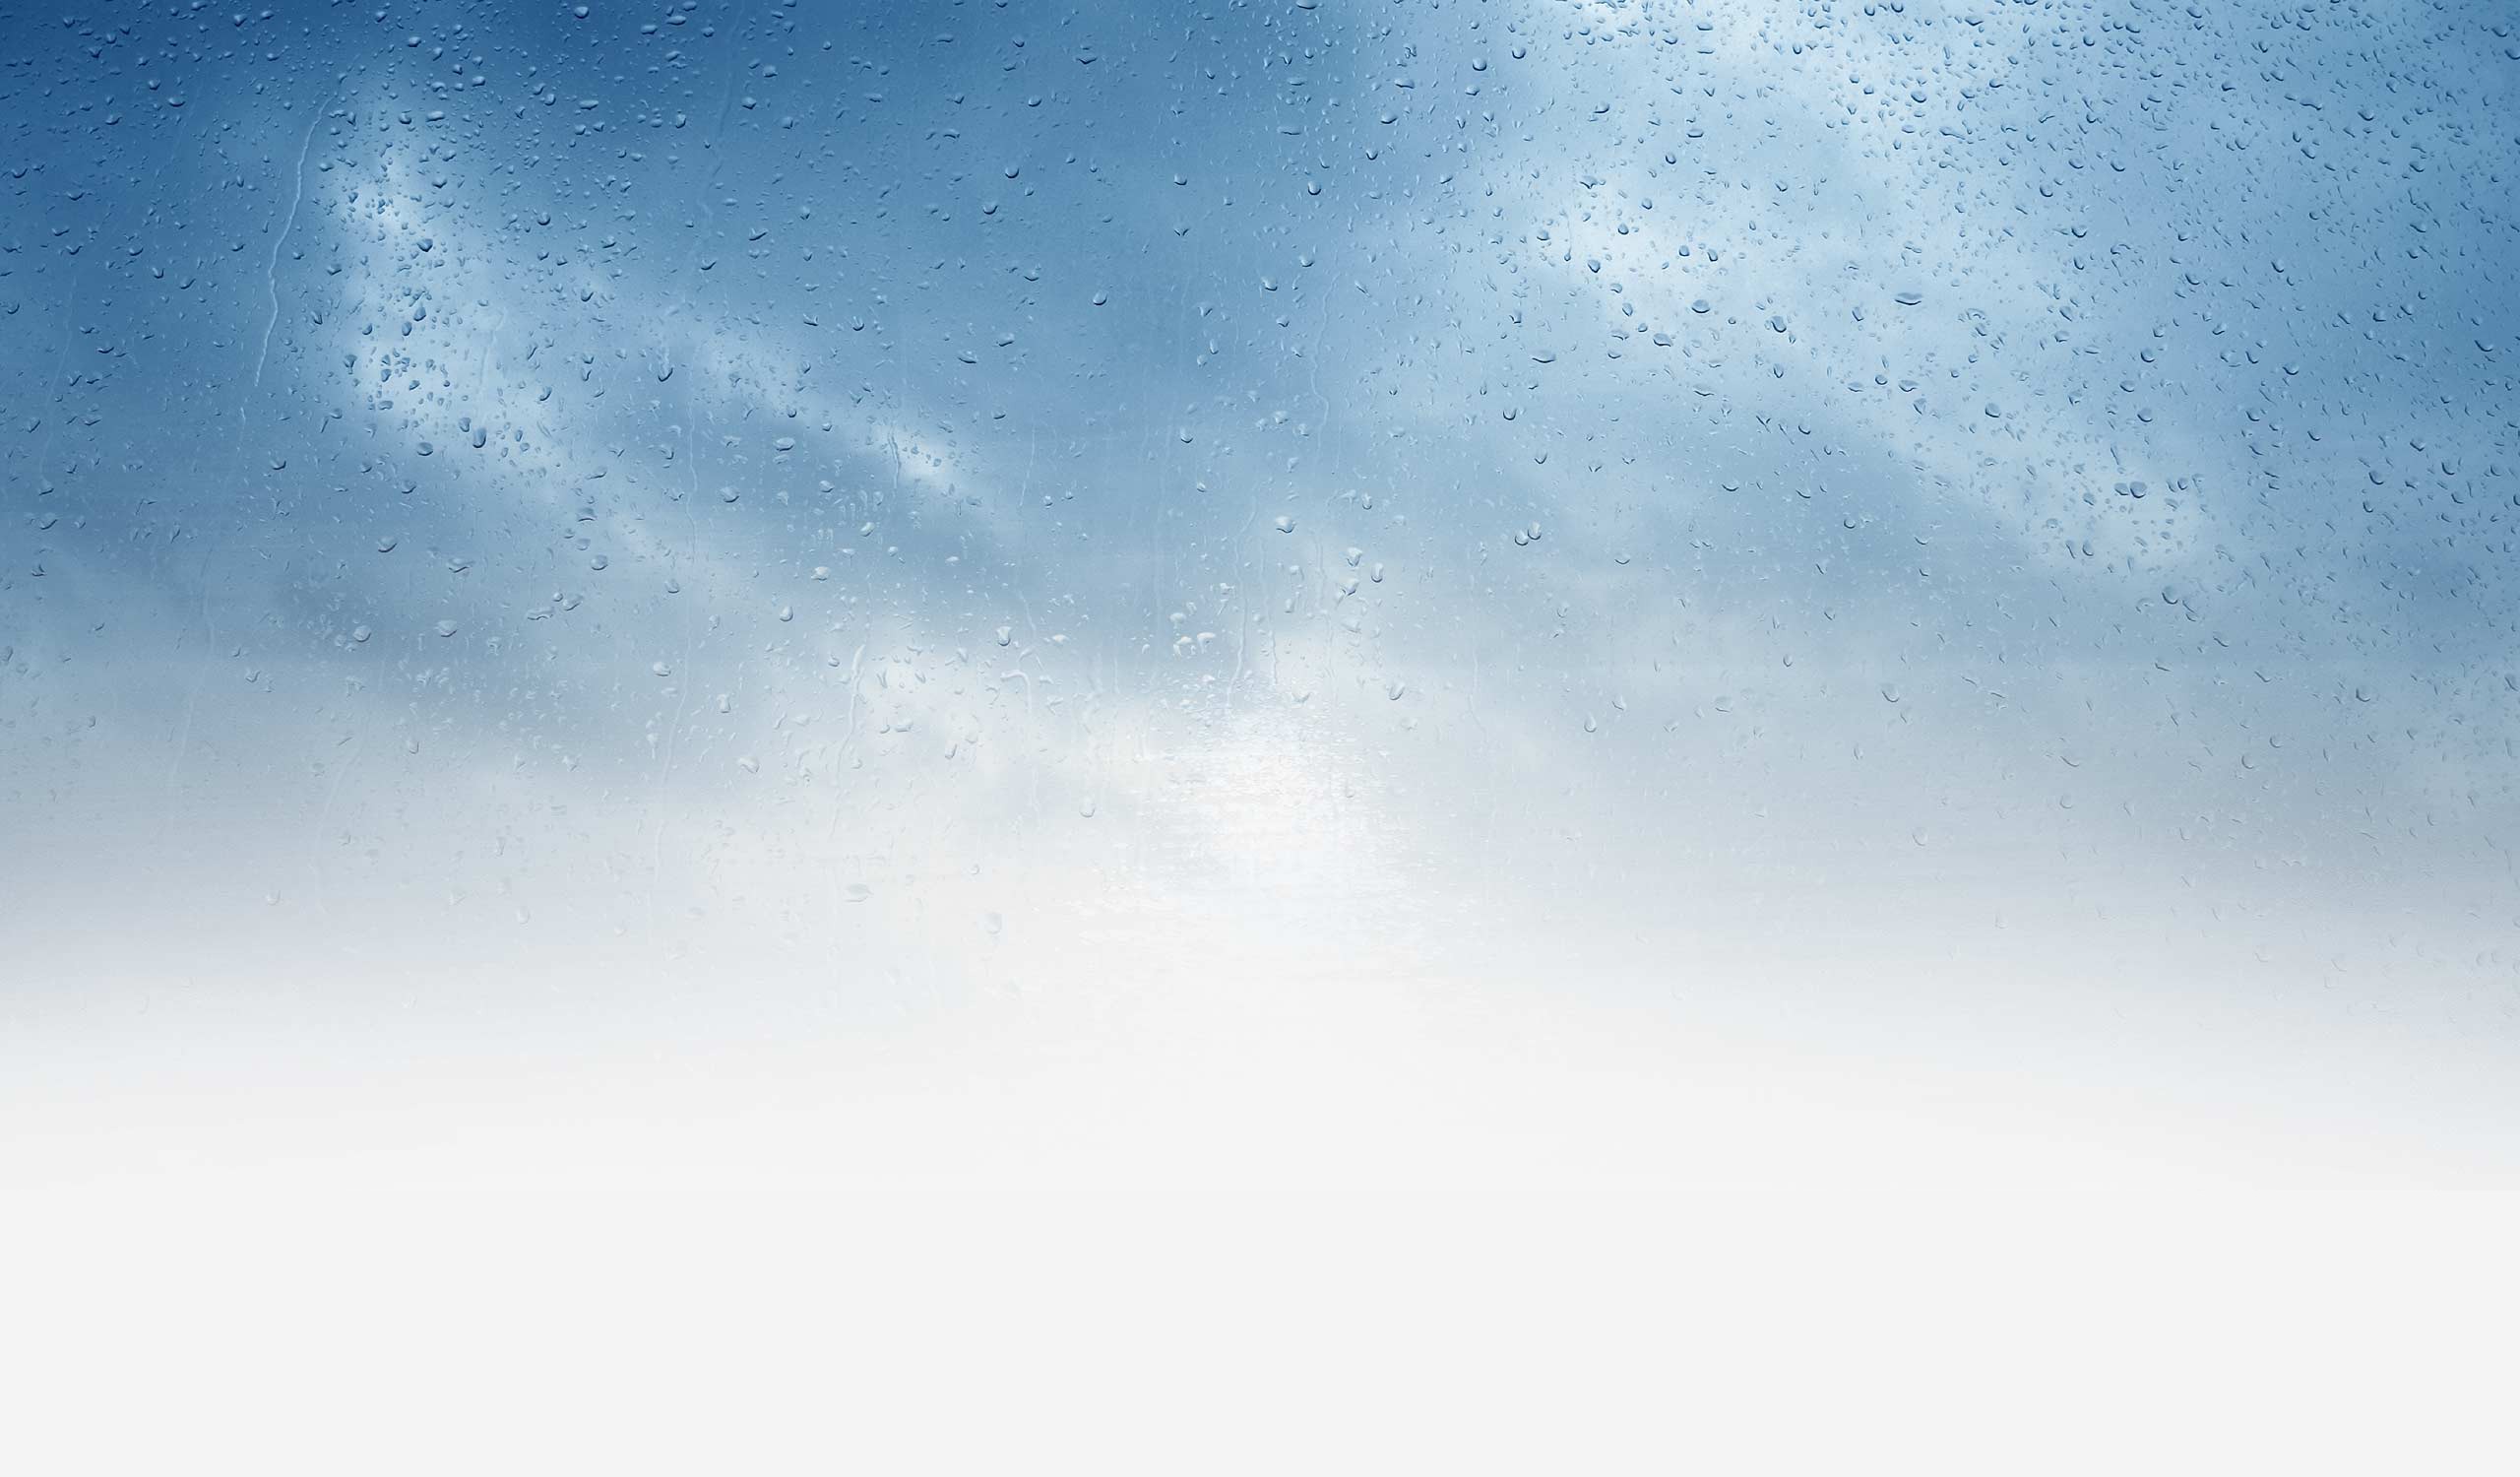
horizon, cloud, sky, fog, sunlight, rain, wave, atmosphere, line, weather, blue, clouds, atmospheric phenomenon, atmosphere of earth, computer wallpaper, light rain